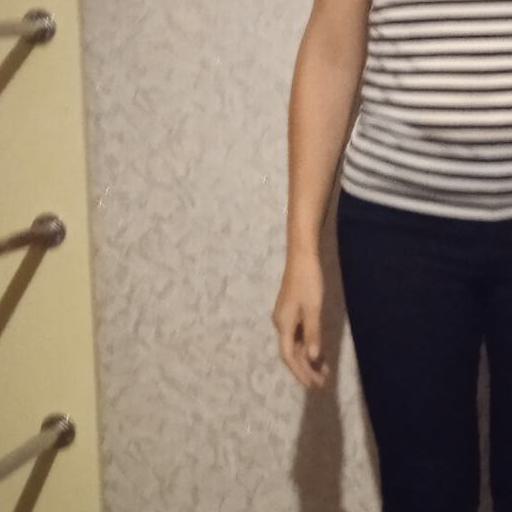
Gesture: no_gesture